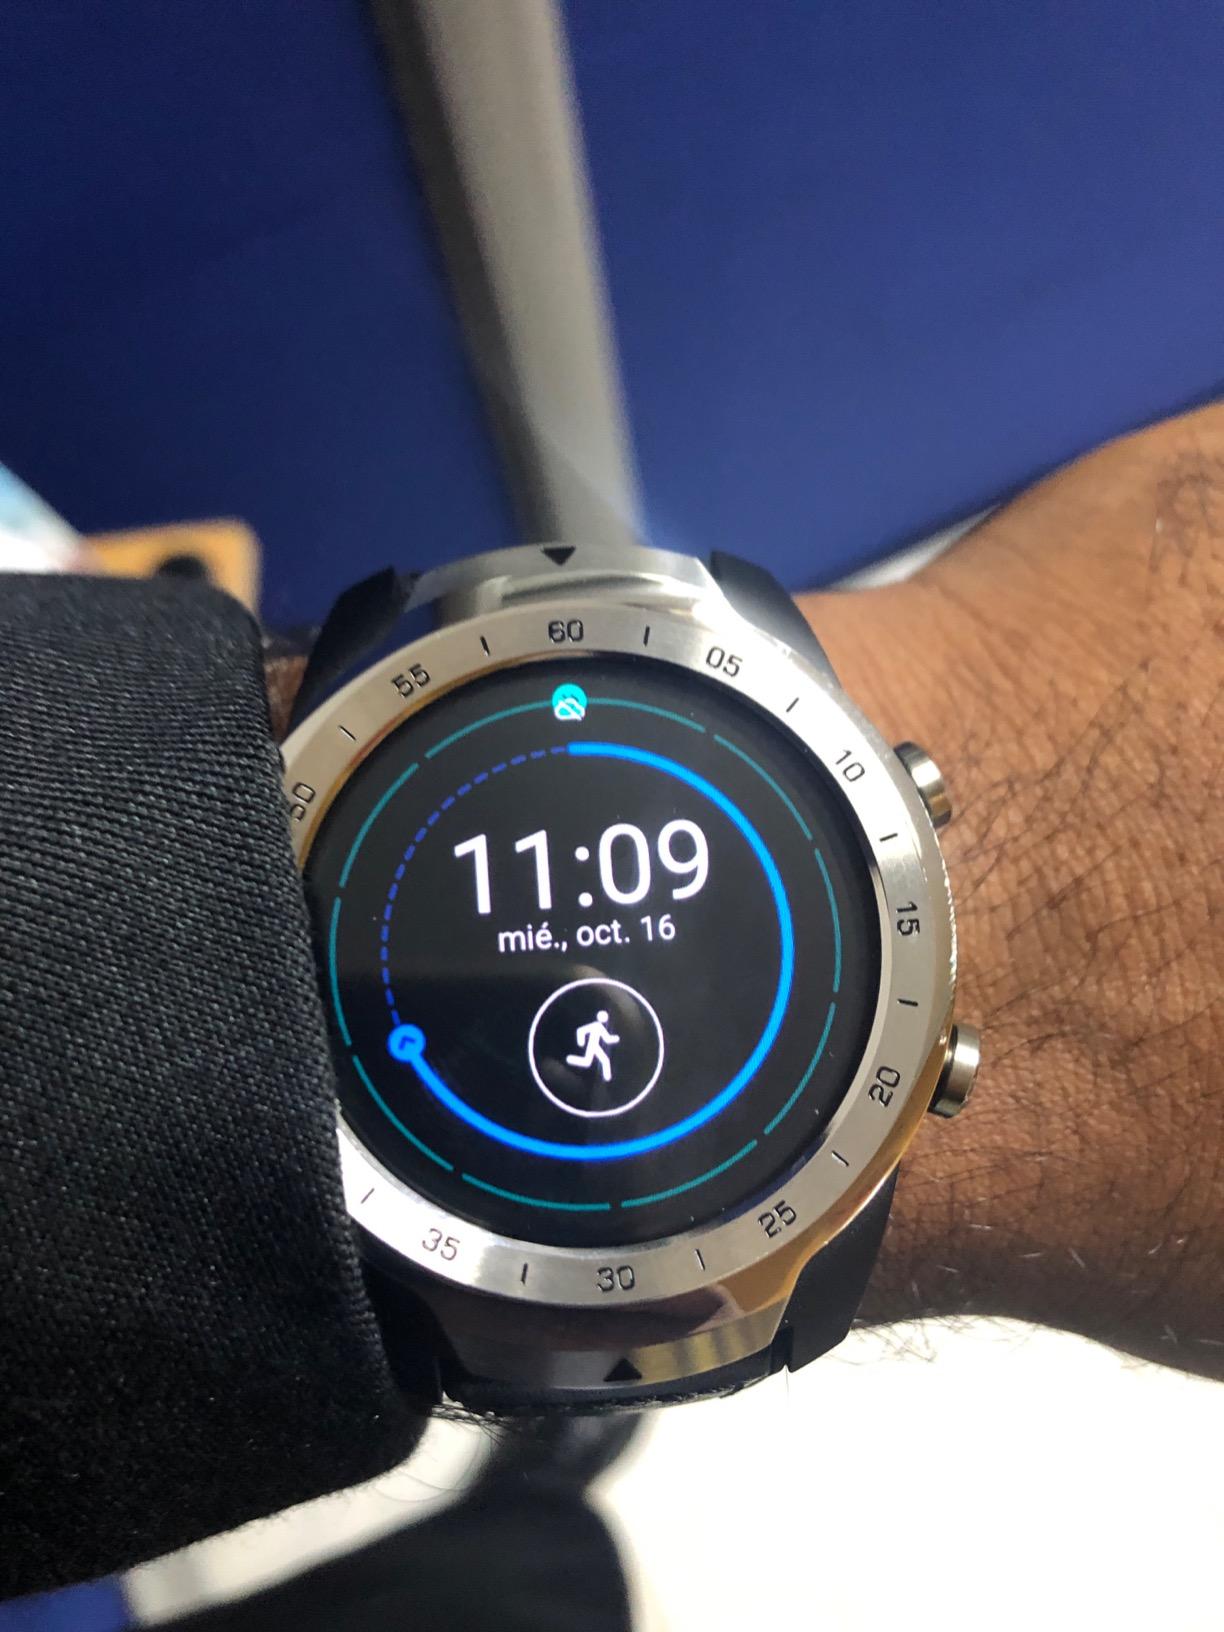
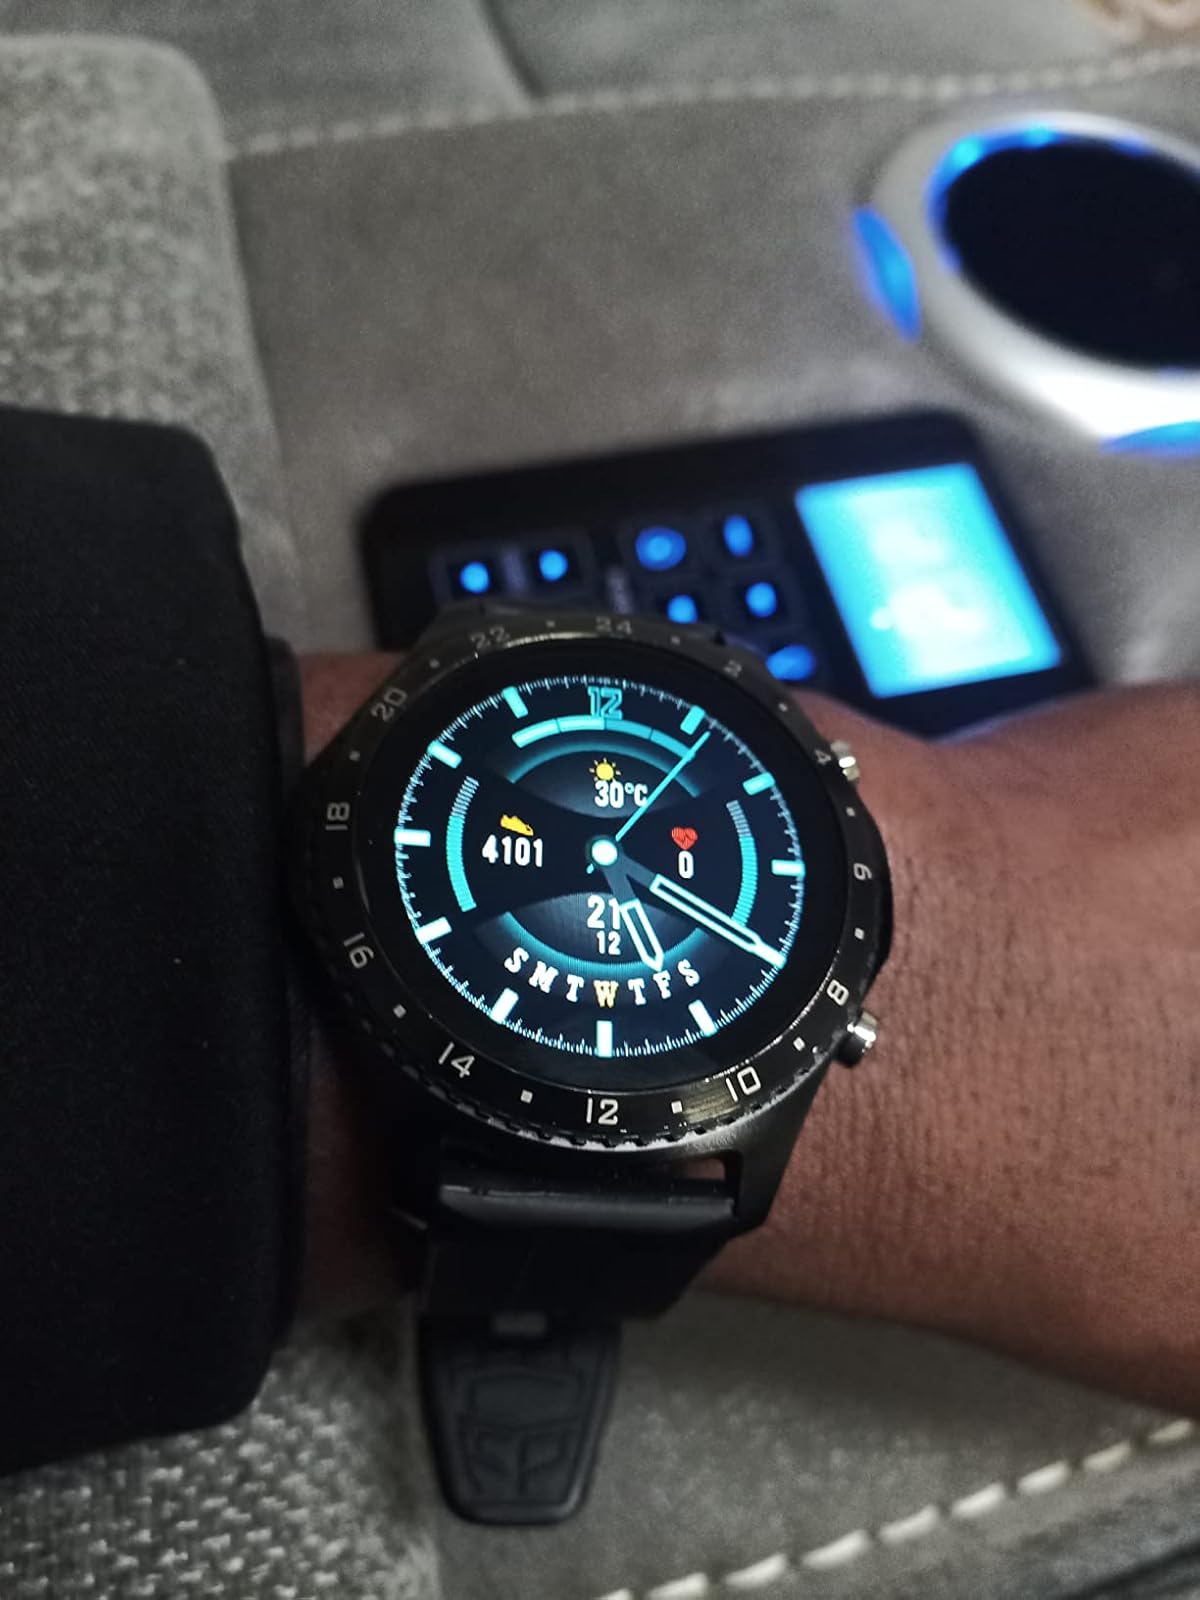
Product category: smartwatch
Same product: no